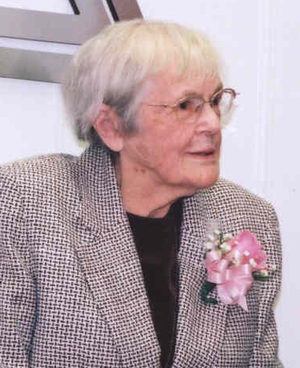
Frances Kathleen Oldham Kelsey, née le 24 juillet 1914 et morte le 7 août 2015, est une pharmacologue et médecin canadienne, connue pour être l'experte de la Food and Drug Administration qui a refusé l'autorisation de mise sur le marché du thalidomide parce qu'elle estimait son innocuité non démontrée. Ses craintes s'avérèrent parfaitement justifiées lorsqu'il fut prouvé que le thalidomide cause de graves malformations chez les nouveau-nés. La carrière de Kelsey a été marquée par le passage de lois qui renforçaient le contrôle de la FDA sur l'industrie pharmaceutique.